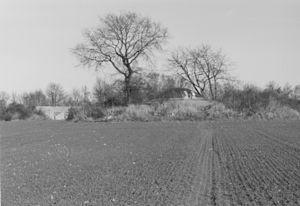
Le fort d’Ében-Émael est un fort belge situé près du village d'Ében-Émael, dans la commune de Bassenge, en province de Liège, non loin de la frontière avec les Pays-Bas. Il fut construit entre 1932 et 1935 en tant que pièce maîtresse du nord de la ceinture fortifiée de Liège.